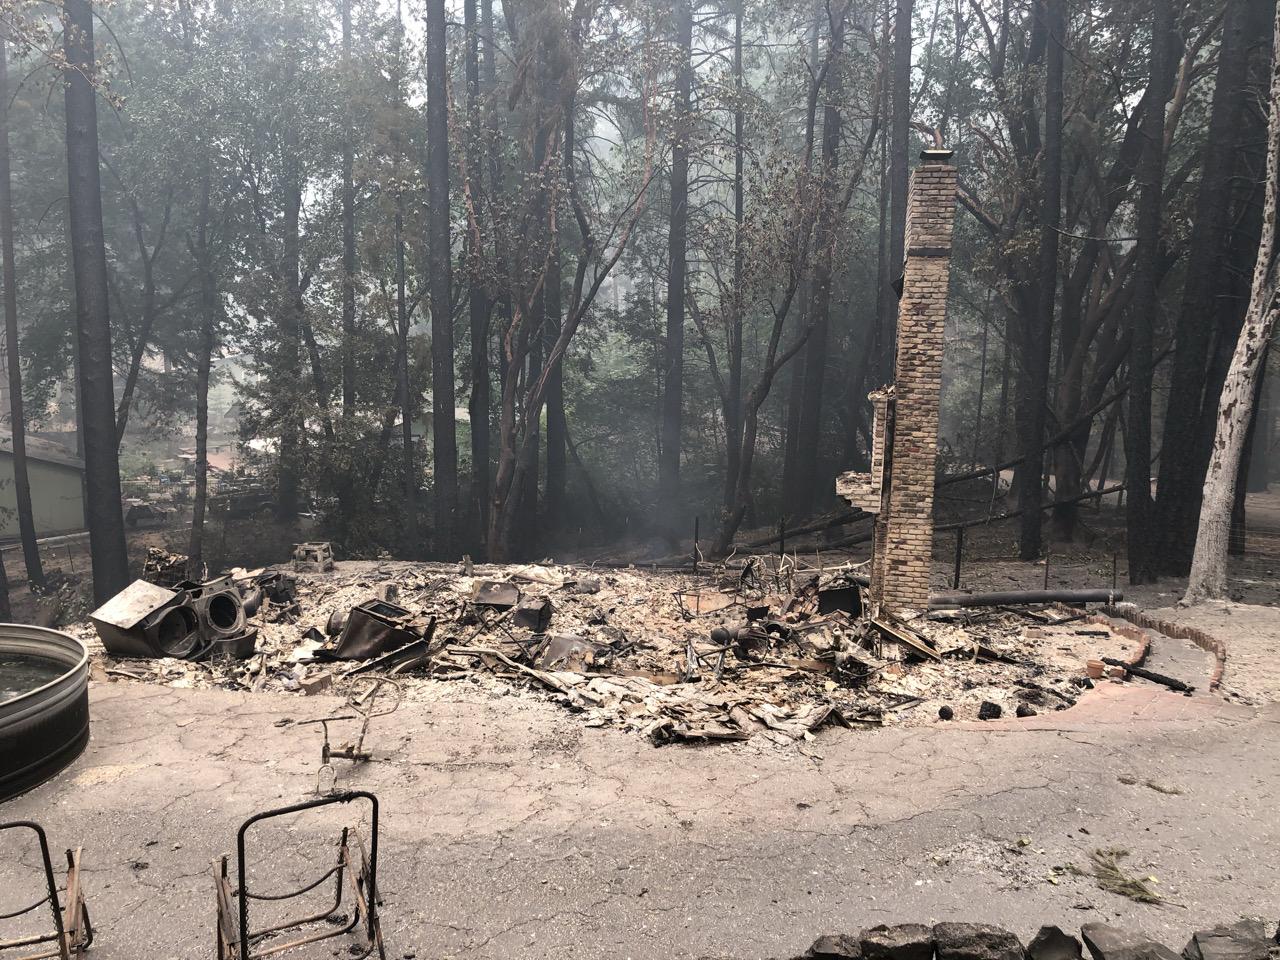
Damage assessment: destroyed